Dynamic kinetic resolution in asymmetric synthesis

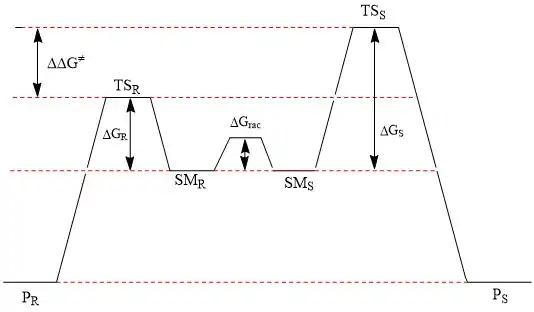
Energy diagram of an (R) and (S) isomer. With addition of a catalyst, one transition state (TS) is lower and thus becomes the kinetically favored pathway.

If a catalyst is able to increase ΔΔG to a sufficient degree, then one pathway will dominate over the other, leading to a single chiral product. Manipulating kinetics therefore becomes a powerful way to achieve asymmetric products from racemic starting materials. There have been numerous uses of DKR in the literature that have provided new methods in pharmaceuticals as well as routes to natural products.